Iason Abramashvili

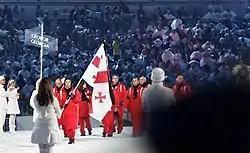
Abramashvili carrying the Georgian flag the 2010 Opening Ceremony.

Iason Abramashvili (born 26 April 1988) is a Georgian alpine skier from Bakuriani. He competed for Georgia at the 2010 Winter Olympics in the slalom and giant slalom. Abramashvili was Georgia's flag bearer during the 2010 Winter Olympics opening ceremony. After the death of fellow Georgian athlete Nodar Kumaritashvili, who was also from Bakuriani, he initially considered withdrawing, but decided to stay in Vancouver to compete in honor of his fallen comrade.